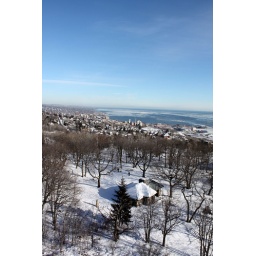
Look people walking their dog below